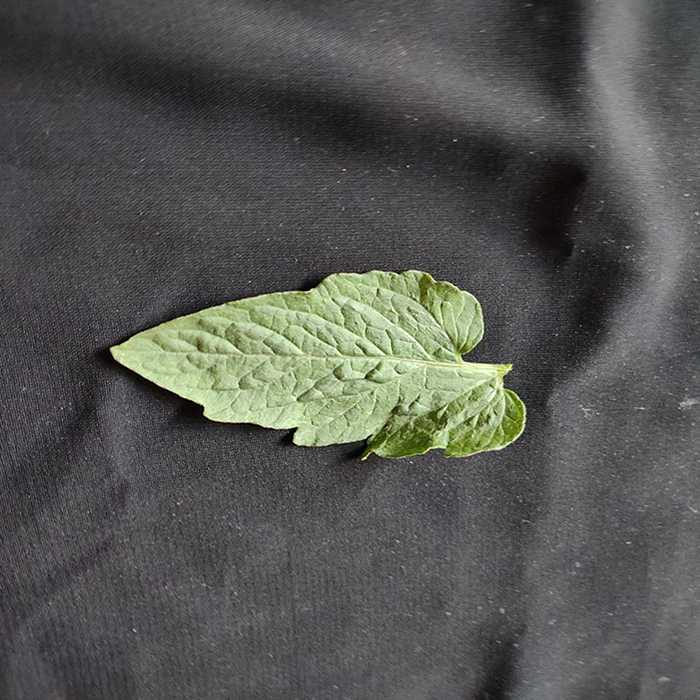
Plant: Tomato
Label: Tomato Fresh leaf